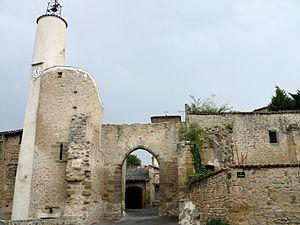
Chas est une commune française, située dans le département du Puy-de-Dôme en région Auvergne-Rhône-Alpes.
Cet article recense une partie des monuments historiques du Puy-de-Dôme, en France.